Tornadoes of 2016

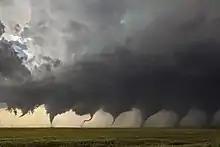
Clockwise from top: An EF4 tornado near Katie, Oklahoma on May 9; EF3 damage to a daycare center in Ider, Alabama following a tornado on November 30; Photomontage of an EF3 tornado forming near Minneola, Kansas on May 24; EF4 damage to a home near Chapman, Kansas after a tornado on May 25; An EF2 tornado near Dodge City, Kansas on May 24.

This page documents notable tornadoes and tornado outbreaks worldwide in 2016. Strong and destructive tornadoes form most frequently in the United States, Bangladesh, Brazil and Eastern India, but they can occur almost anywhere under the right conditions. Tornadoes also develop occasionally in southern Canada during the Northern Hemisphere's summer and somewhat regularly at other times of the year across Europe, Asia, and Australia. Tornadic events are often accompanied with other forms of severe weather, including strong thunderstorms, strong winds, and hail. There were 1,059 tornadoes reported in the United States in 2016, of which 974 were confirmed. Worldwide, 133 fatalities were reported: 100 in China, 18 in the United States, five in Uruguay, four in Brazil and two in Italy, Russia and Indonesia each.